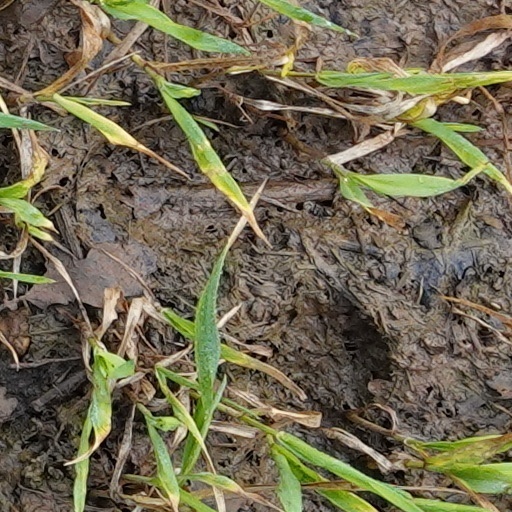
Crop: wheat